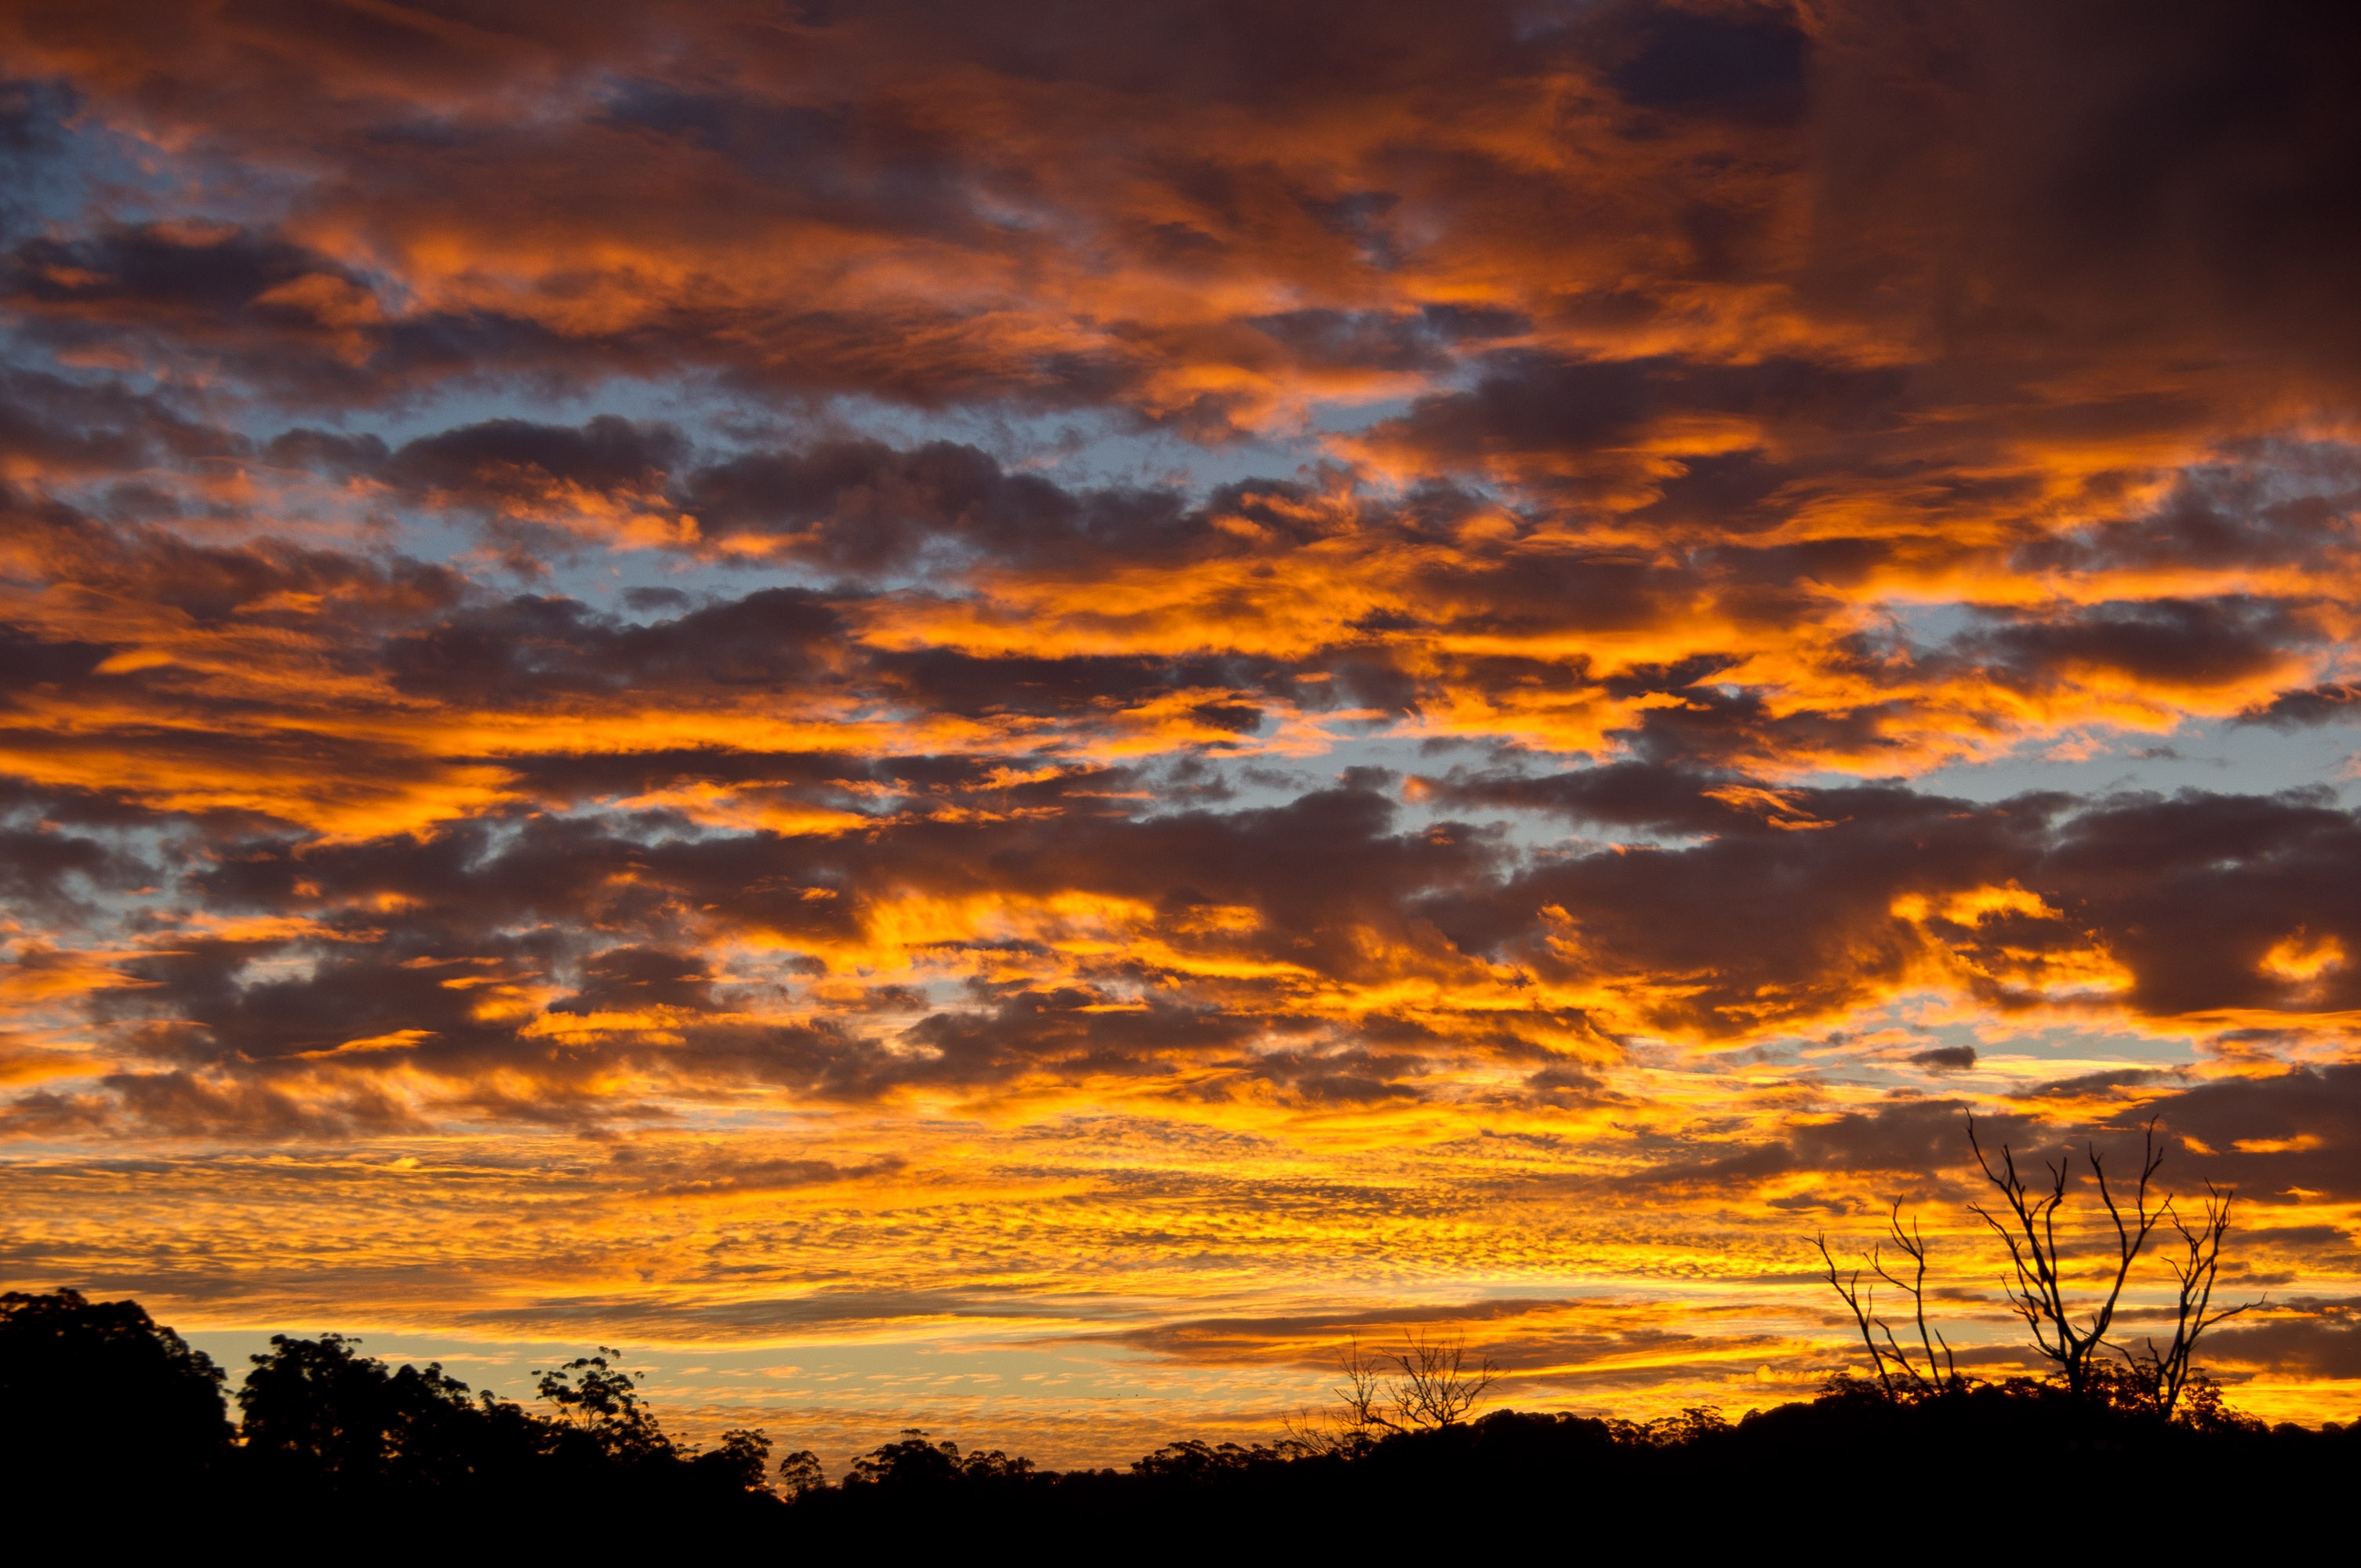
horizon, cloud, sky, sunrise, sunset, sunlight, morning, dawn, atmosphere, dusk, evening, orange, blue, pink, trees, australia, clouds, layered, afterglow, meteorological phenomenon, red sky at morning